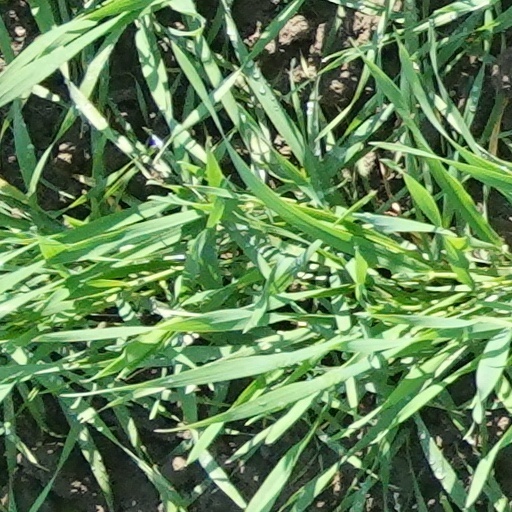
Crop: wheat